Docklands, Victoria

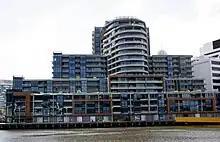
Flinders Wharf from South Wharf

With the introduction of containerisation of Victoria's shipping industry in the 1950s and 1960s, the docks along the Yarra River, east of the modern Bolte Bridge, and within Victoria Harbour immediately to the west of the central business district, became inadequate for the new container ships.